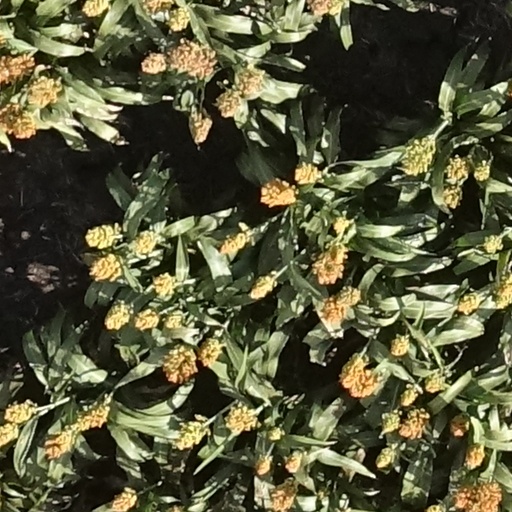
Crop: sorghum